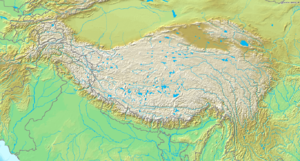
Carte topographique du plateau tibetain. Cette carte est inscrite dans le rectangle